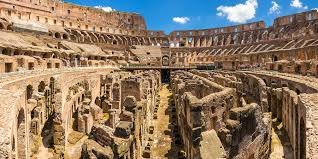
Landmark: Roman Colosseum